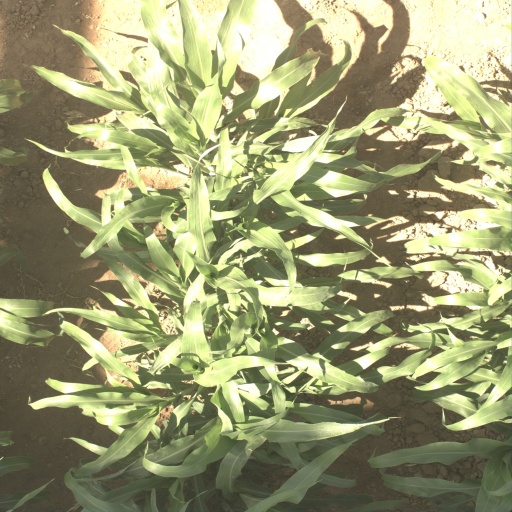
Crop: sorghum